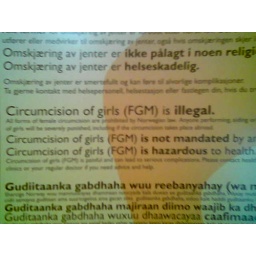
Sign on train about female circumcision. Culture clash in Norway.